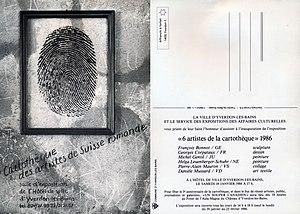
Flyer recto-verso pour l'exposition ""Cartothèque des artistes de Suisse romande"". 1986 à Yverdon-les-Bains, Salle d'Exposition."
Danièle Mussard, née à Lausanne le 3 décembre 1952, est une artiste et enseignante suisse. Elle pratique l'art textile, l'art intégré à l'architecture, reliefs et objets.